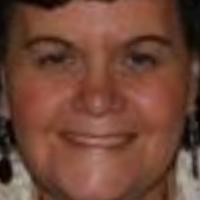
Age group: age 66-80